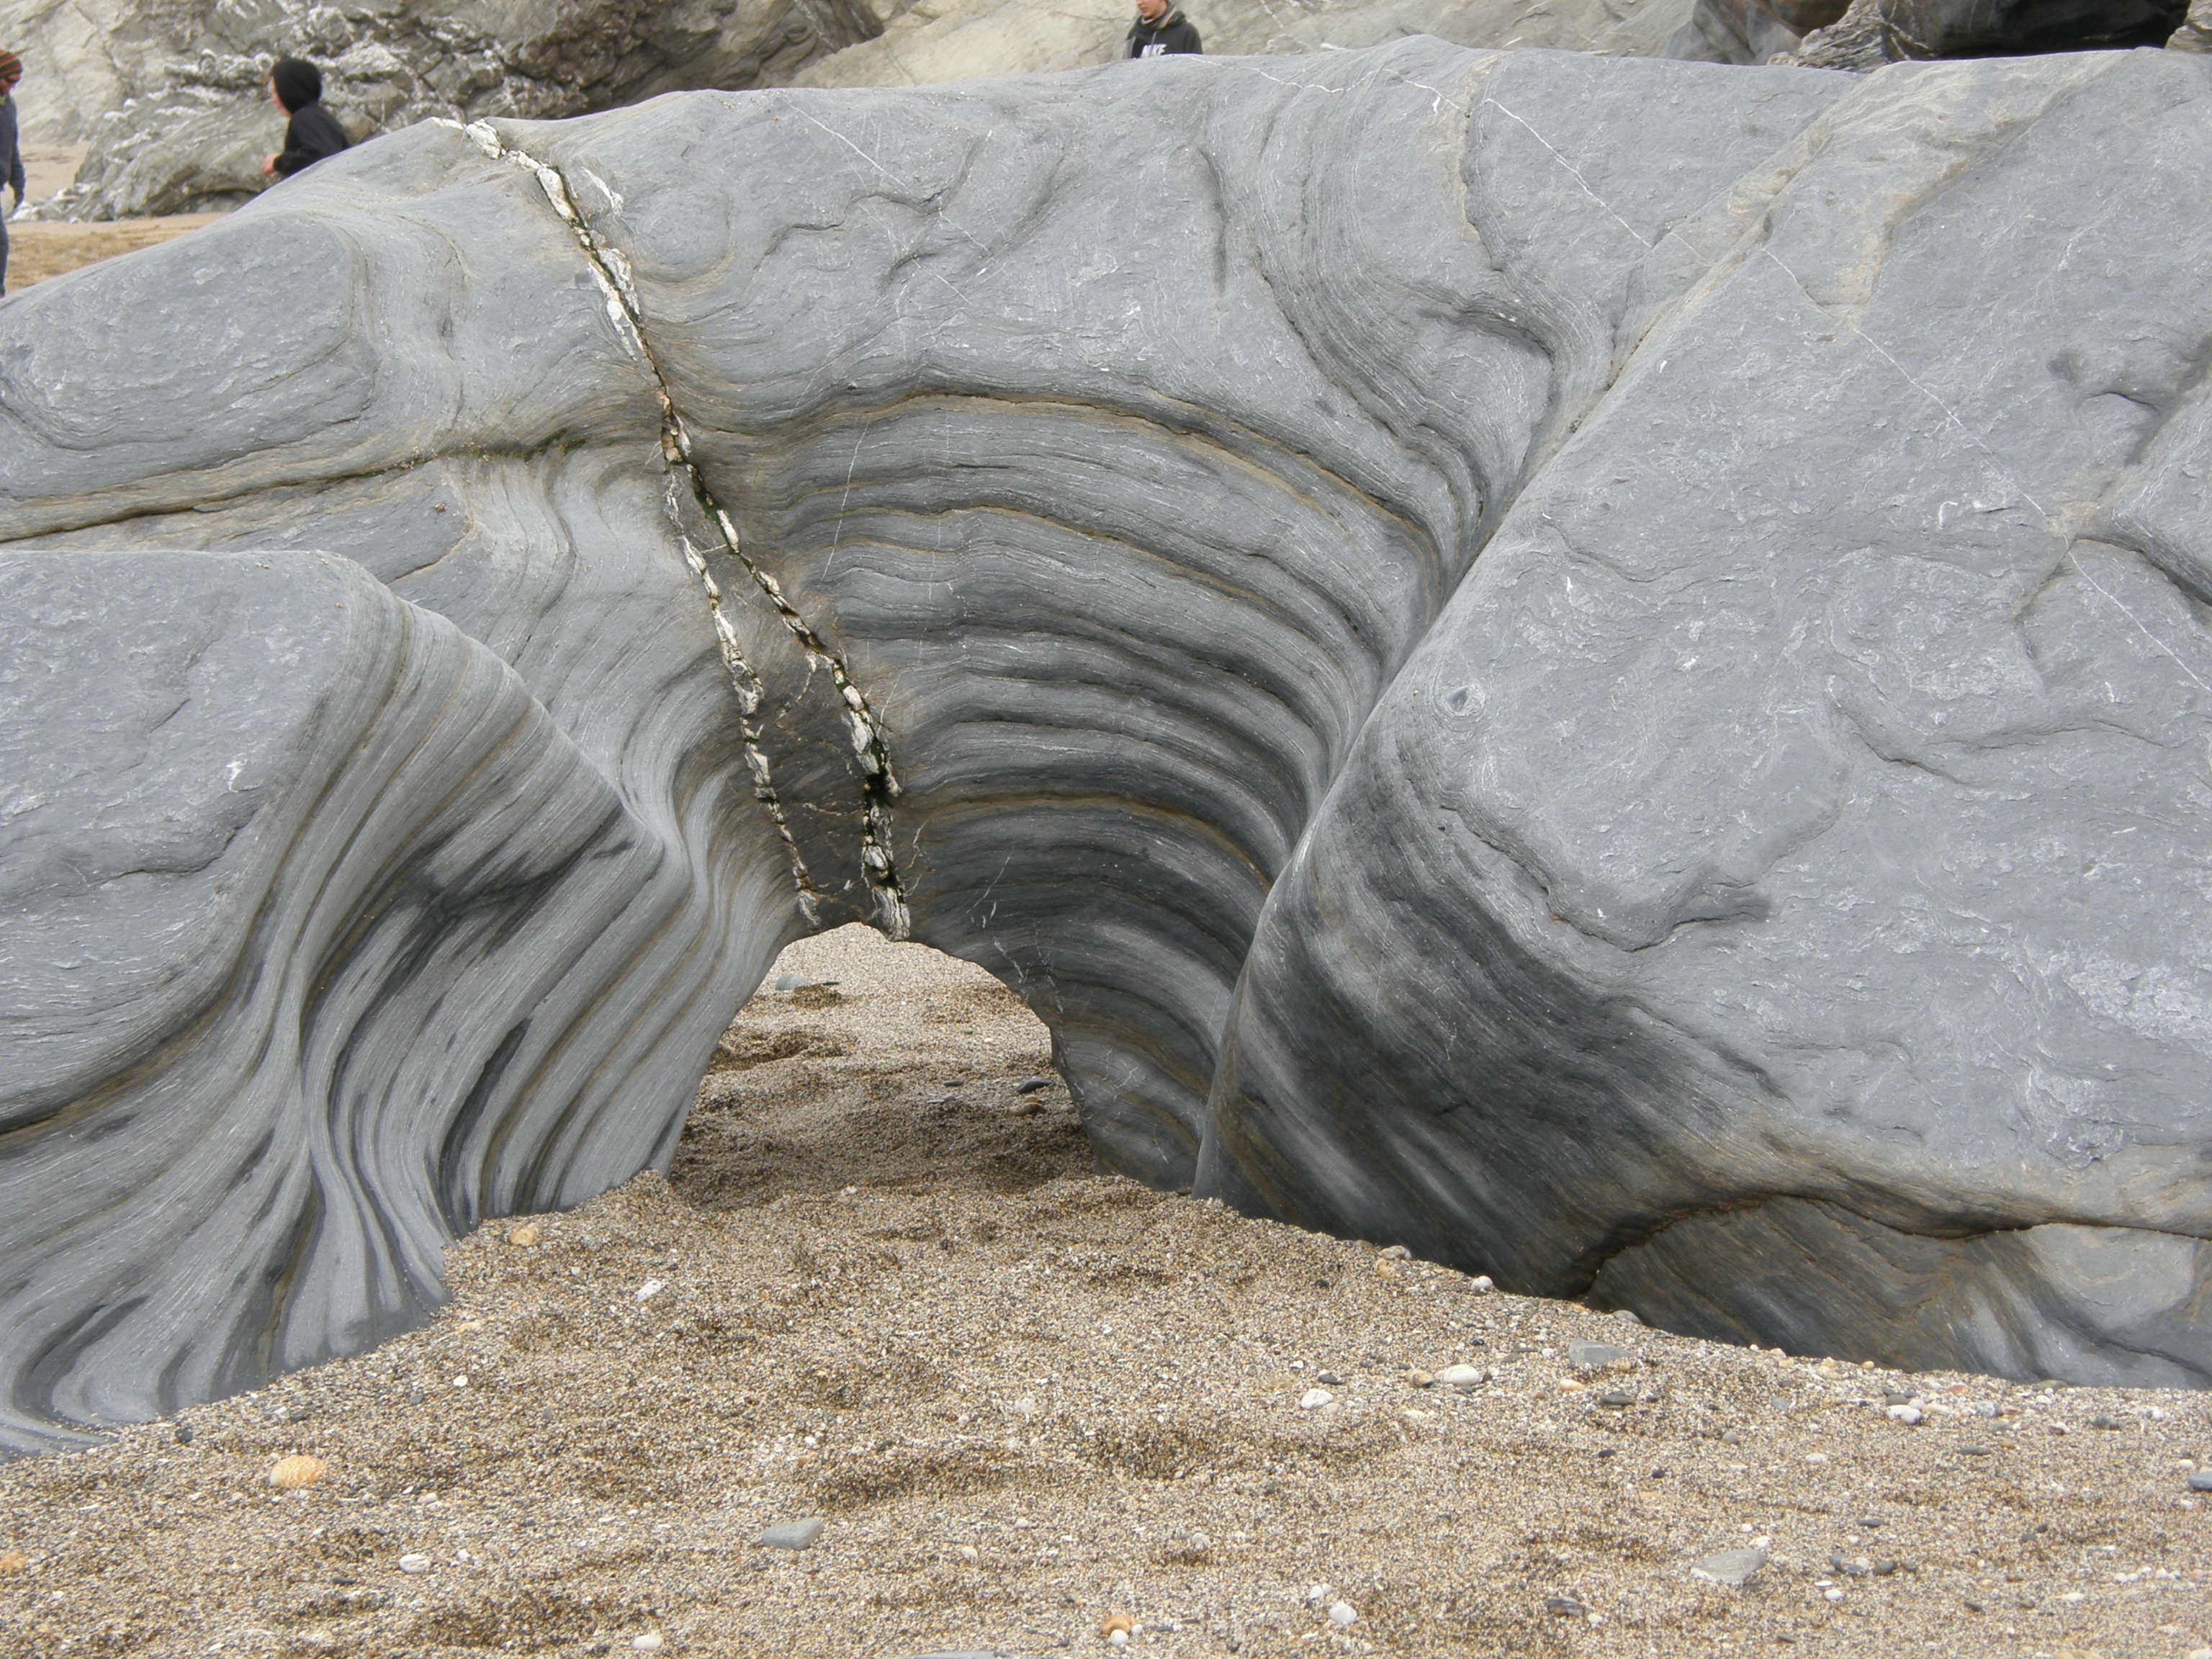
sea, coast, sand, rock, formation, terrain, material, geology, badlands, boulder, rocky coast, cornwall, wadi, bedrock, united kingdom, ancient history